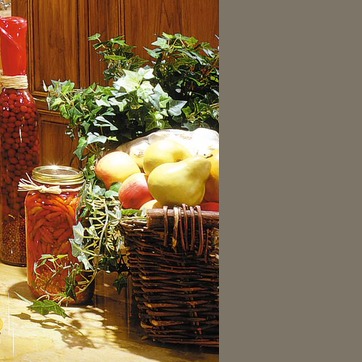
Material: food